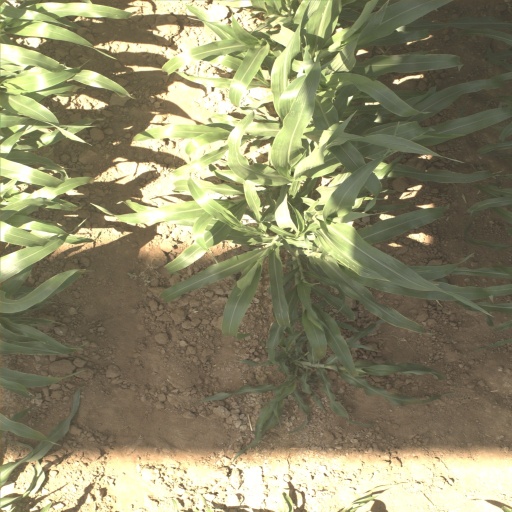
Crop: sorghum